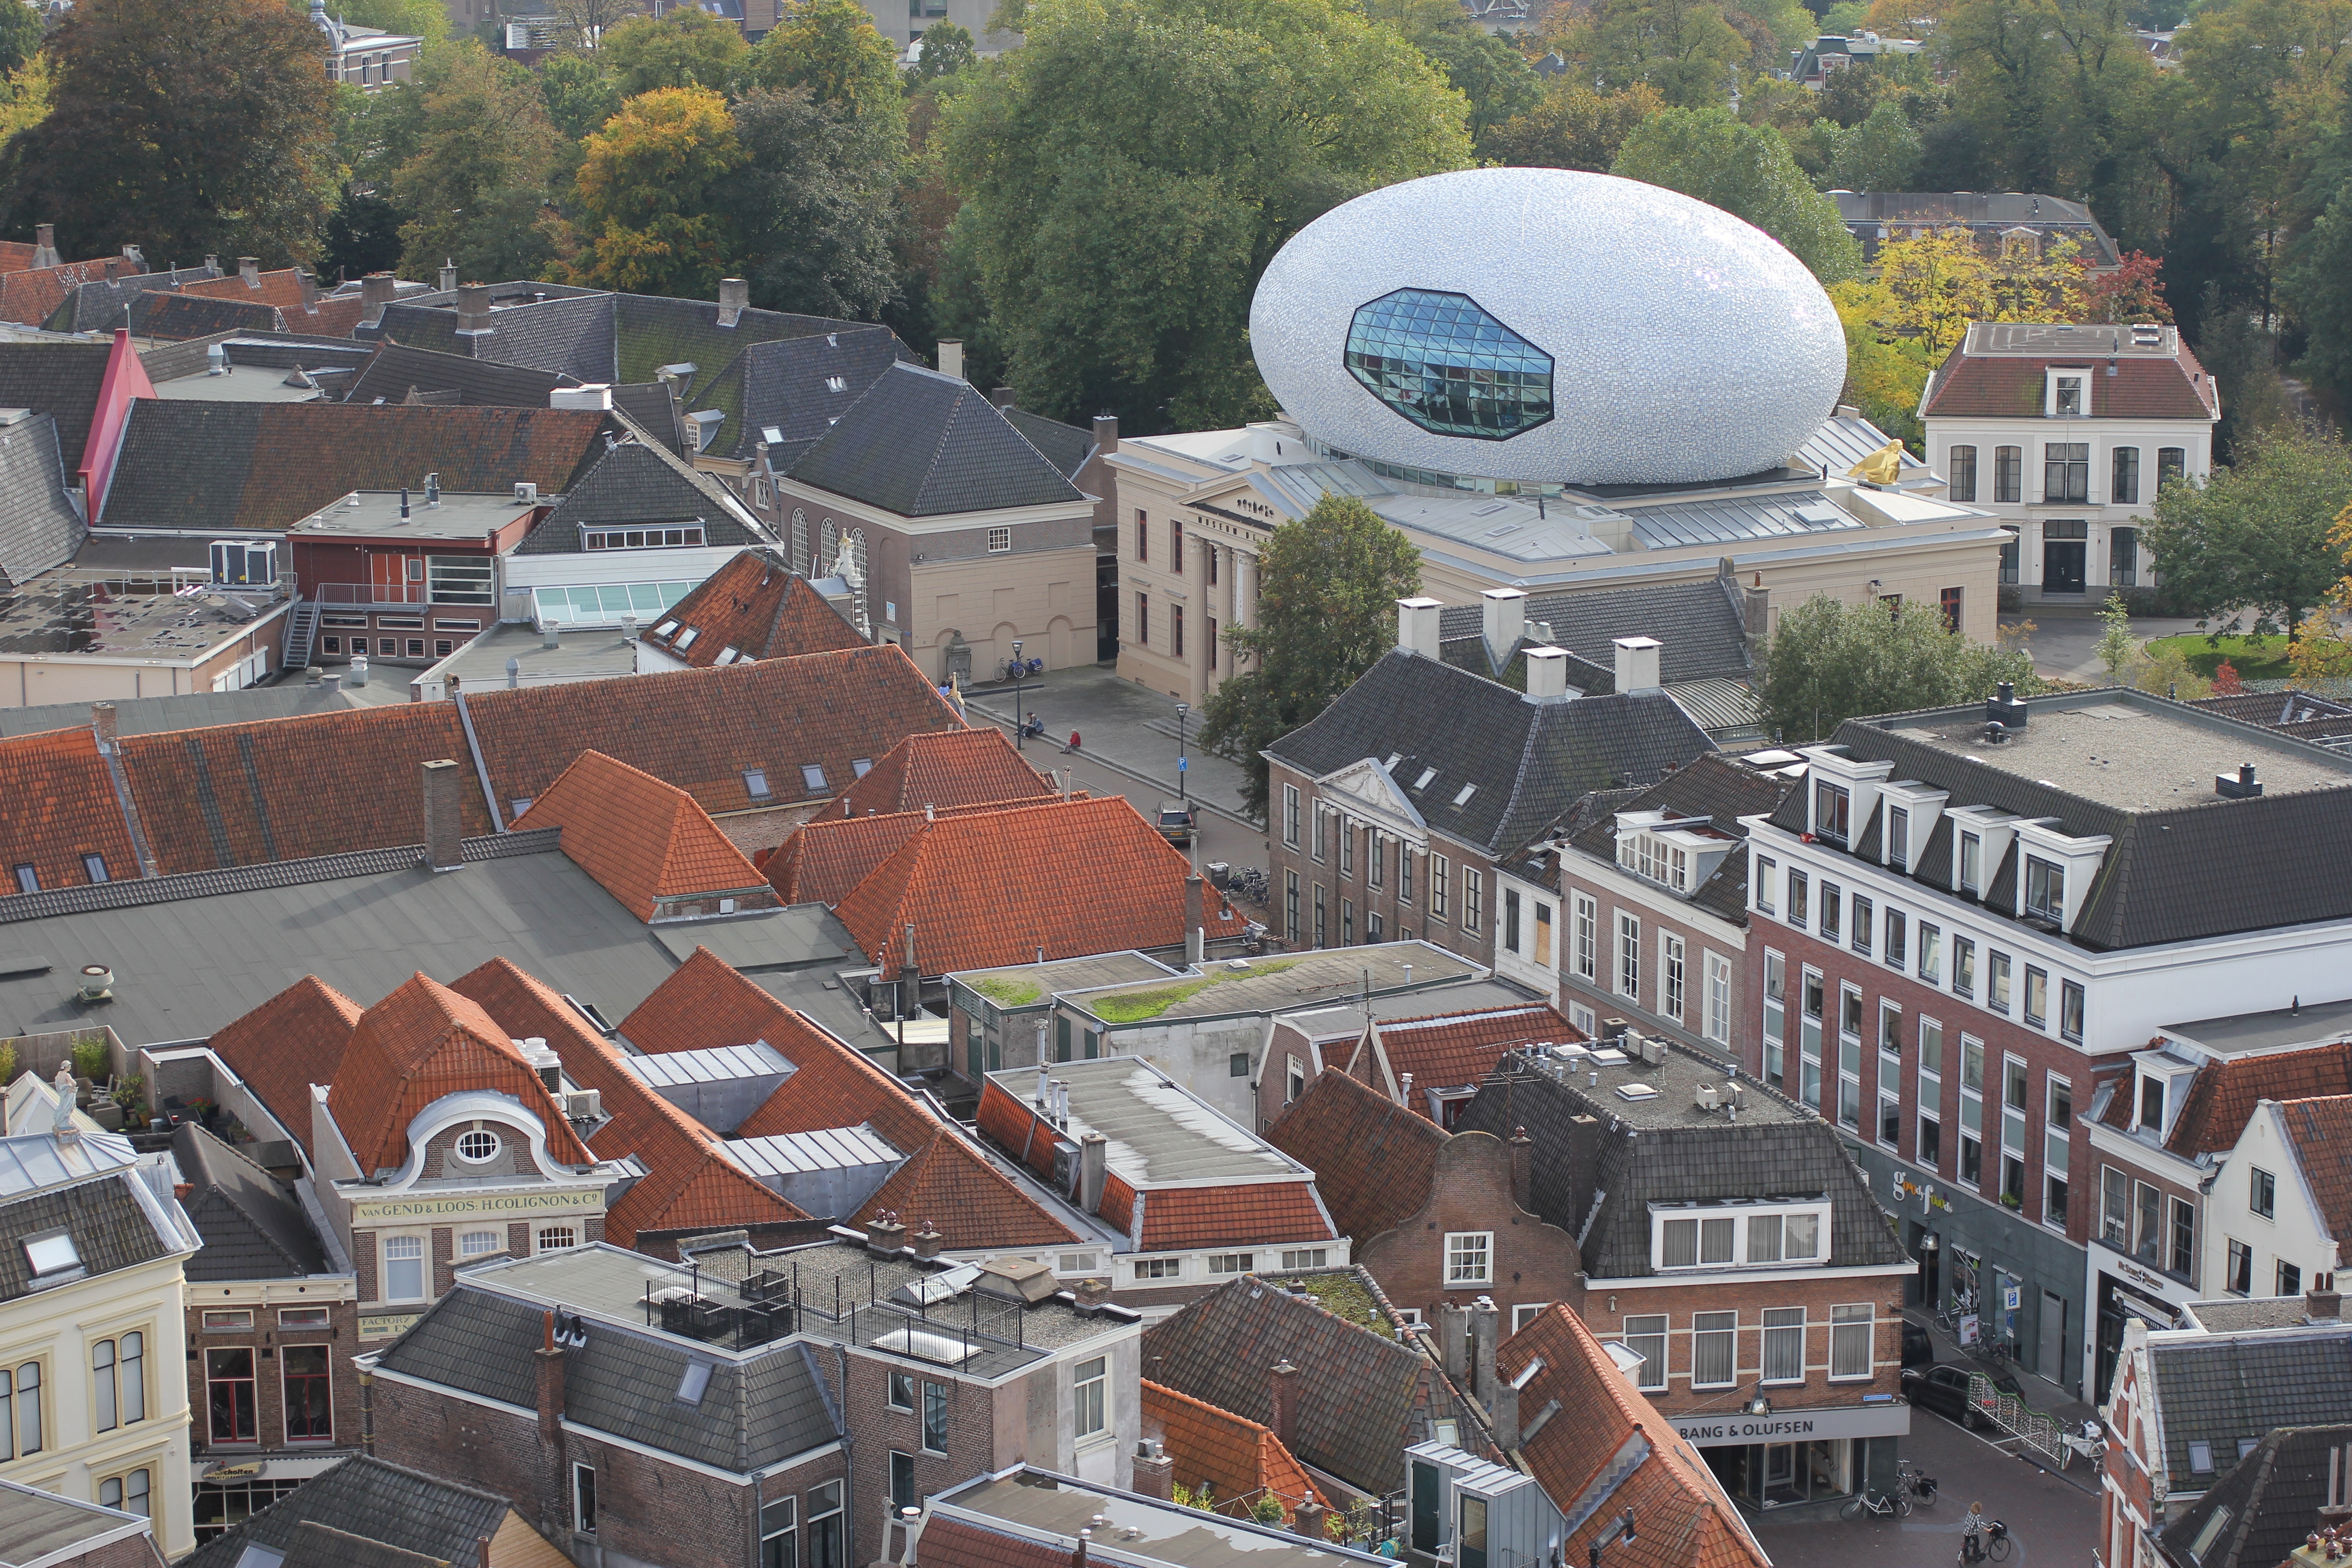
architecture, structure, town, roof, city, cityscape, downtown, suburb, museum, modern, stadium, foundation, dome, neighbourhood, aerial photography, zwolle, urban area, residential area, human settlement, sport venue, oval building